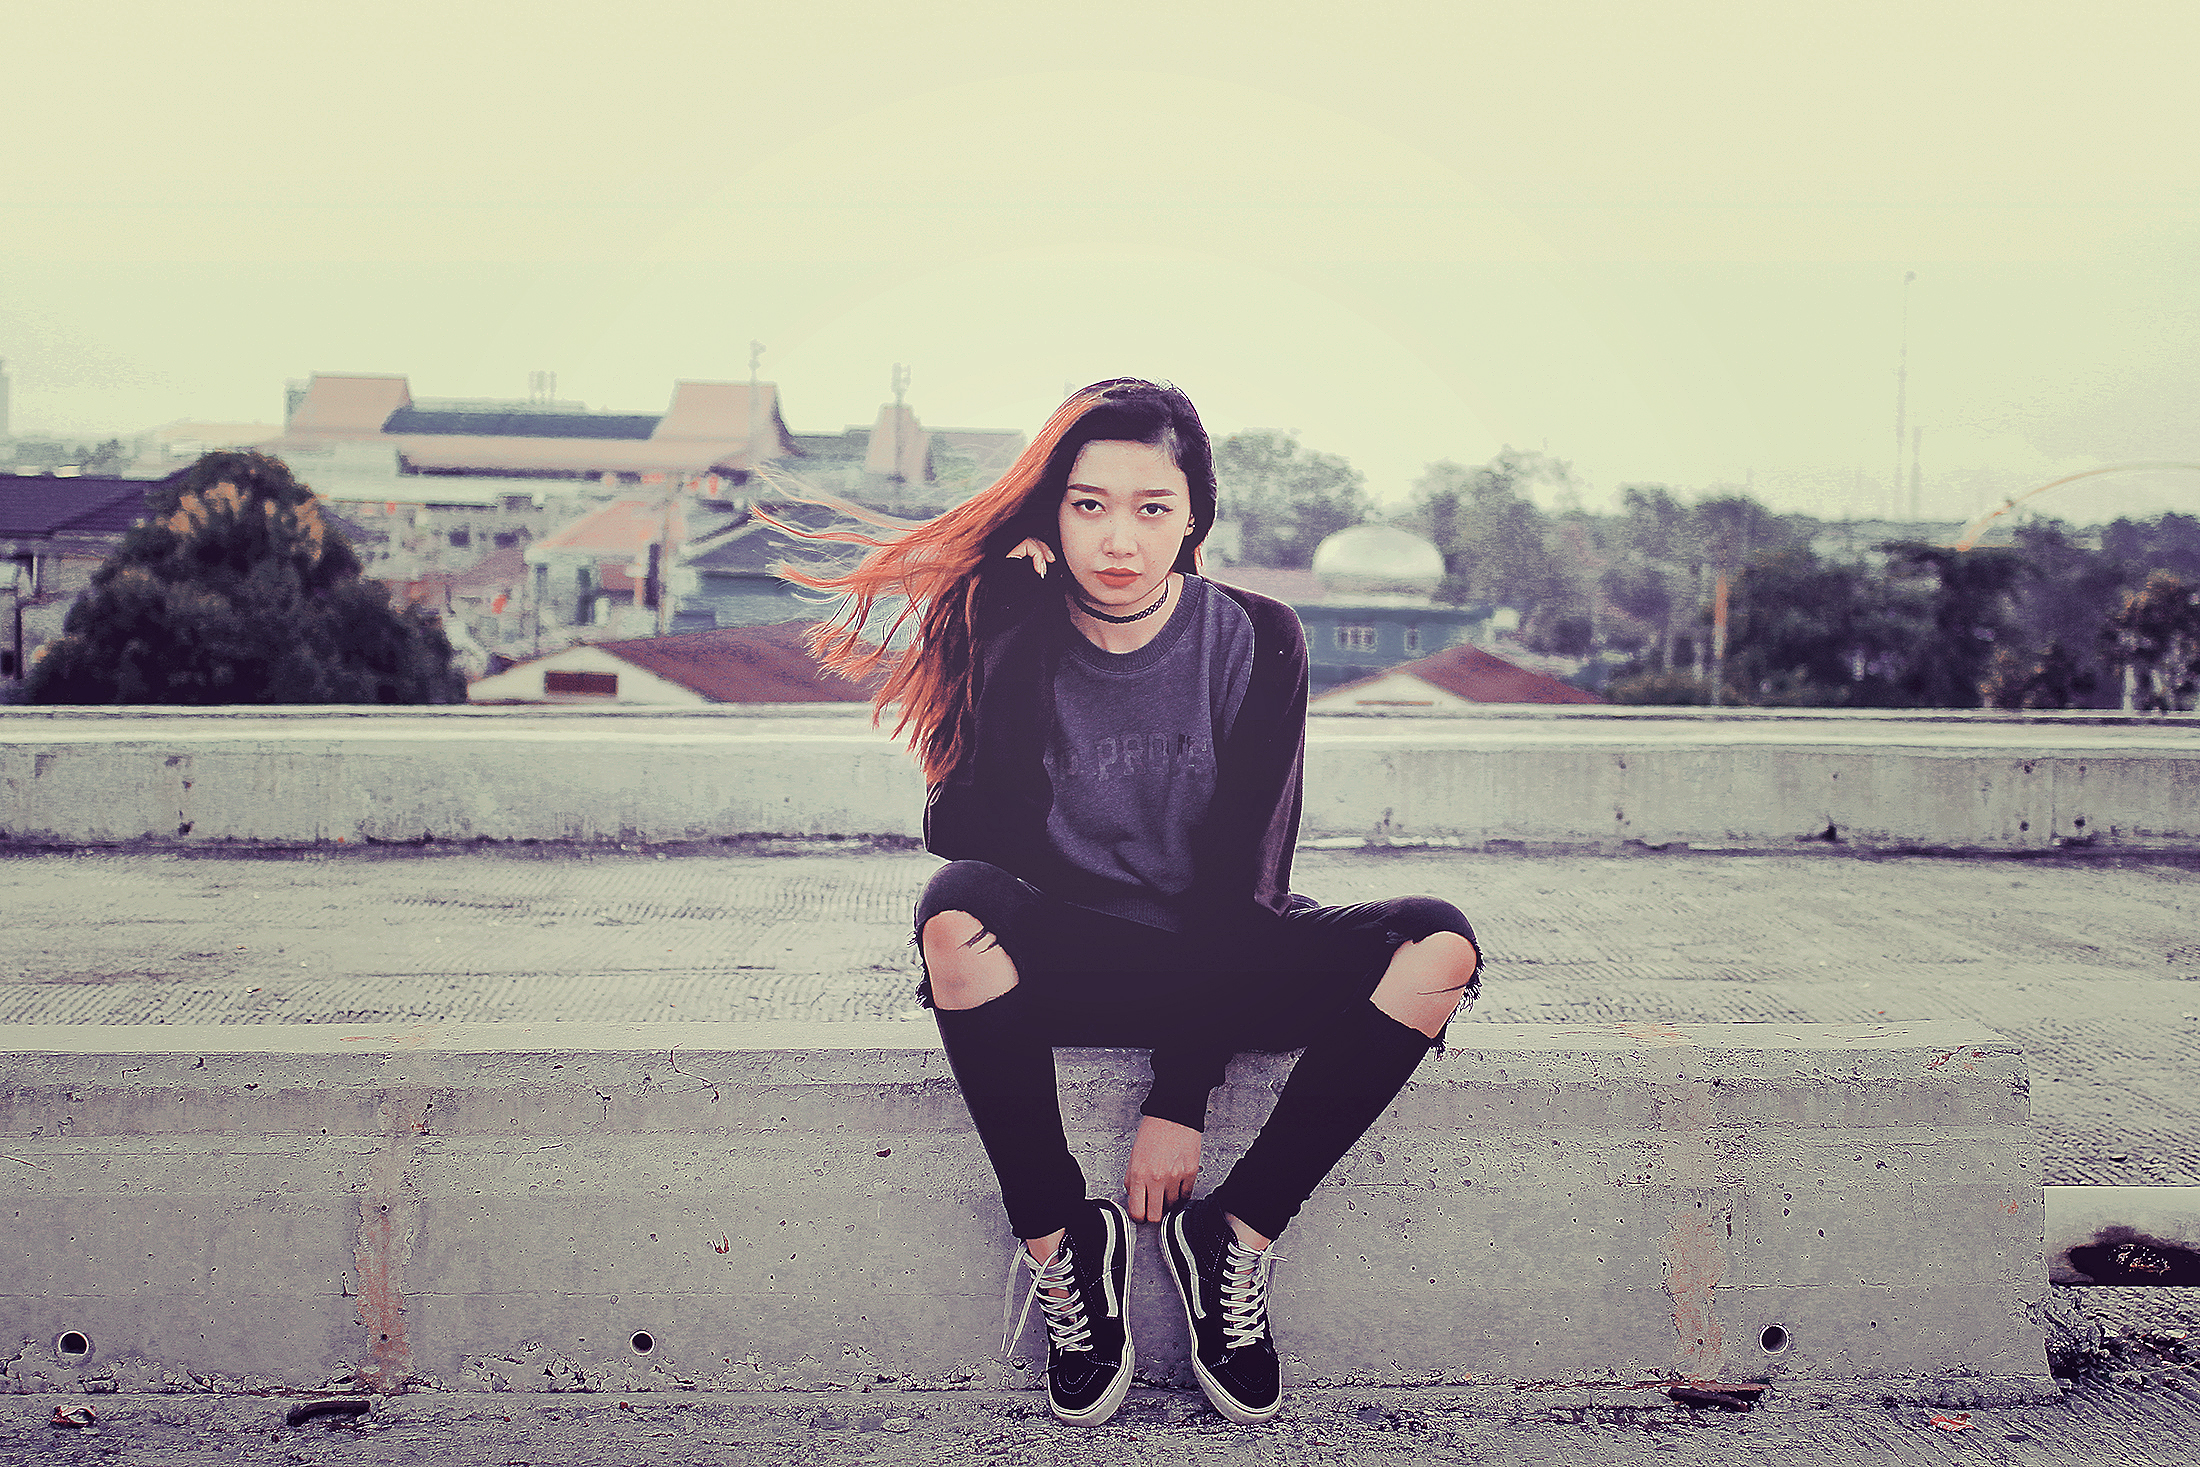
model, fashion, mood, payakumbuh, indonesia, free, vintage, luttepro, lutte man, minang, sunset, girl, cute, sky, flash photography, eyewear, happy, cool, knee, black hair, Tints and shades, thigh, long hair, landscape, human leg, plaid, electric blue, denim, winter, blond, brown hair, fashion design, pattern, horizon, magenta, sitting, city, fashion accessory, portrait photography, grass, fur, leather, street, road, top, freezing, photo shoot, fashion model, photography